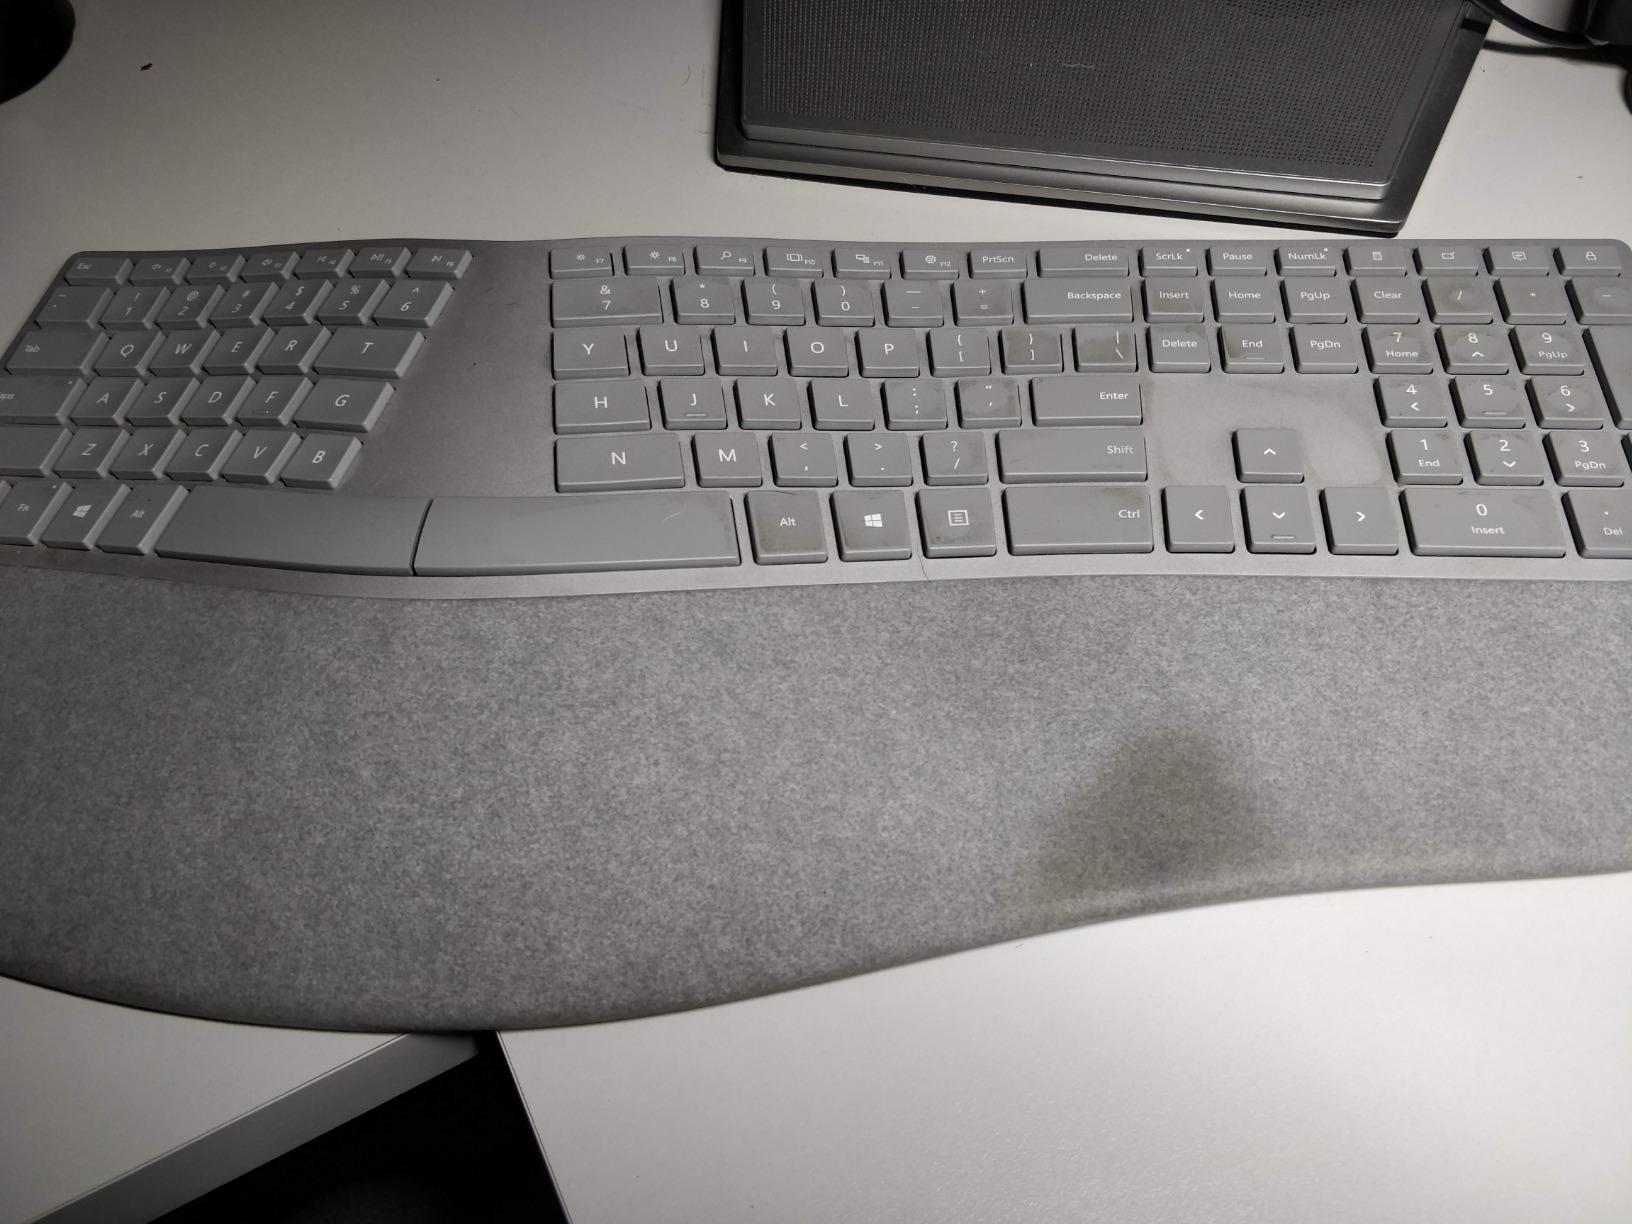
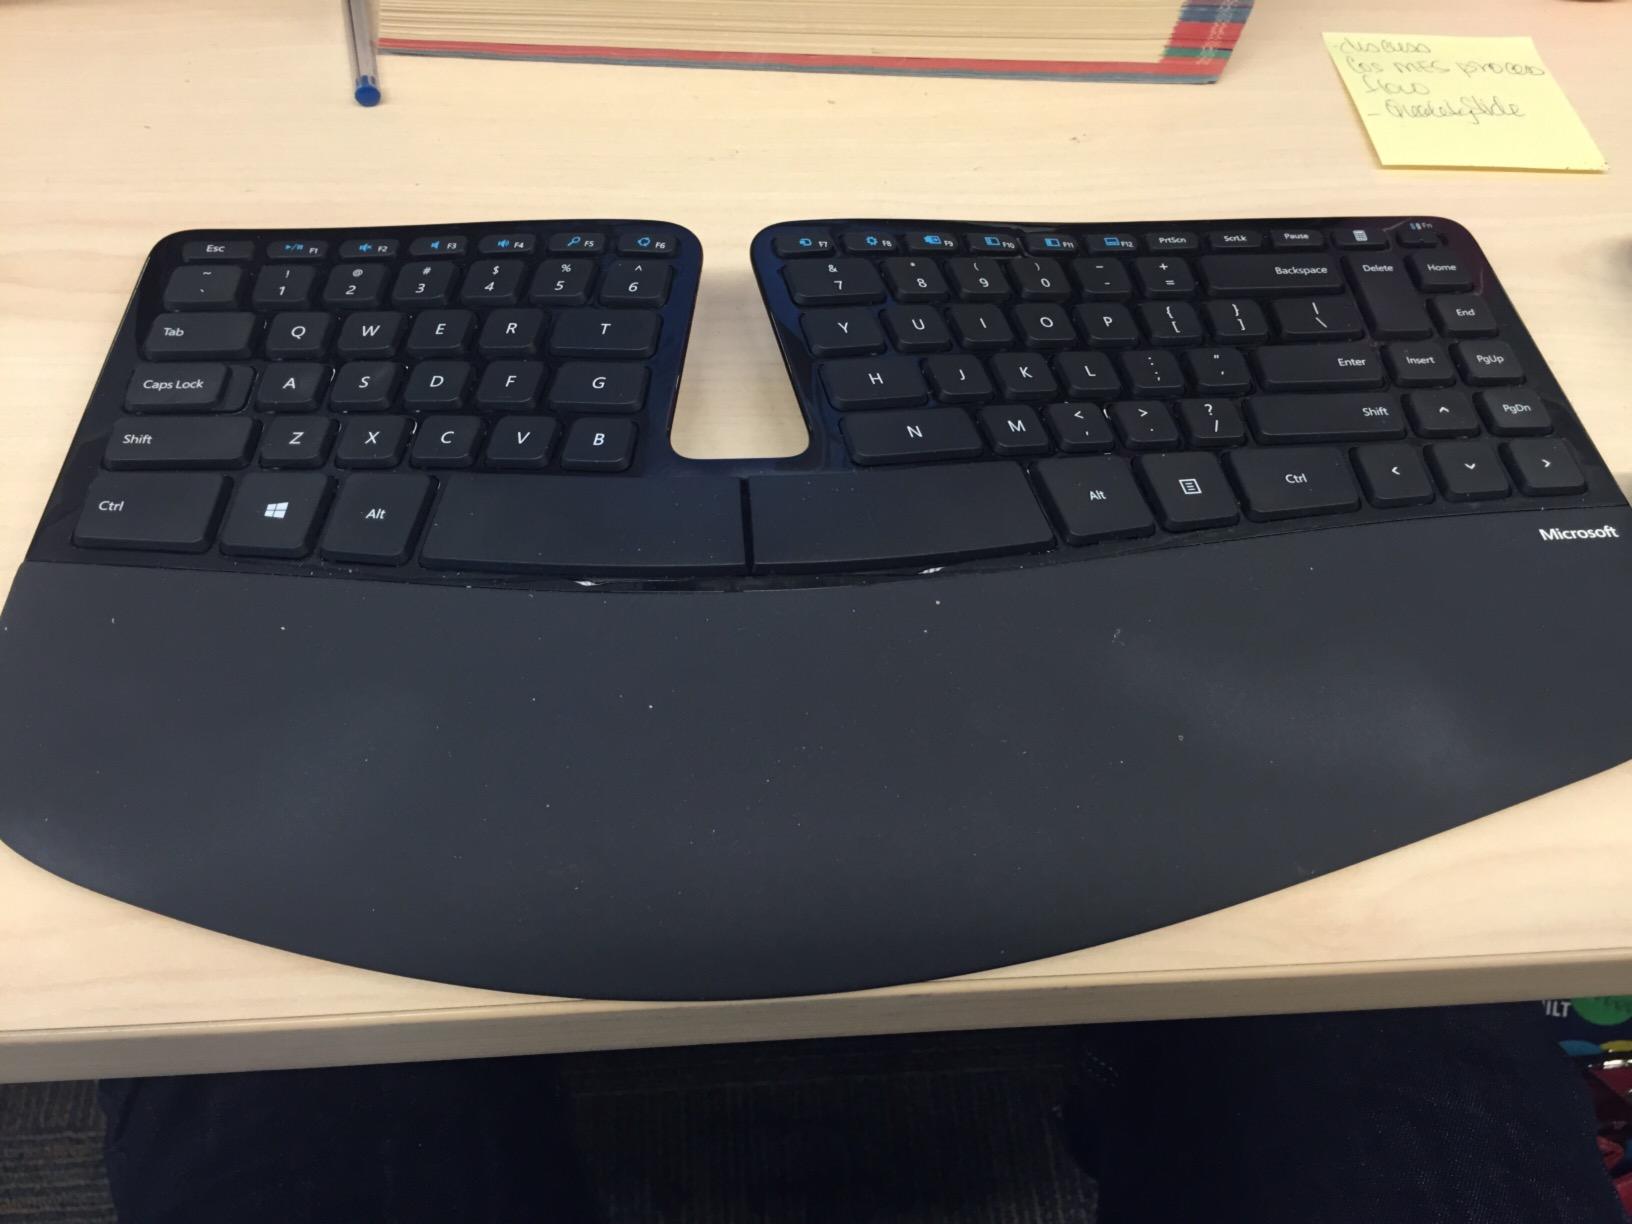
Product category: keyboard
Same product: no